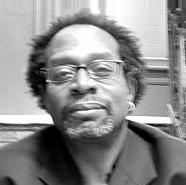
Age: 52